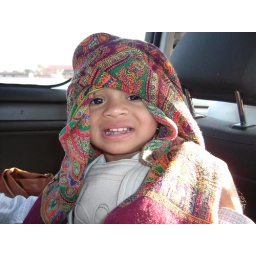
Neeshka in Arab dress in car